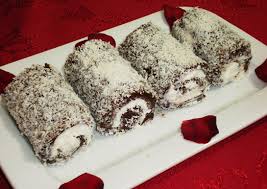
Yemek: lokum